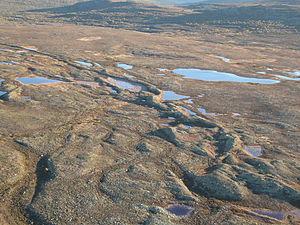
Le parc national de Fulufjället est un parc national suédois situé le long de la frontière norvégienne. D'une superficie totale de 385 km², il est entièrement situé sur le territoire de la commune d'Älvdalen dans la province de Dalécarlie. Il couvre la partie suédoise du massif de Fulufjället, le plus septentrional des Alpes scandinaves en Suède. La partie norvégienne du massif est protégée par le parc national de Fulufjellet. Ce massif est un haut plateau culminant, dans sa partie suédoise, à 1 042 m d'altitude, profondément entaillé par plusieurs rivières appartenant au bassin versant du fleuve Dalälven.